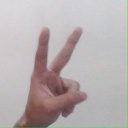
अक्षर: क